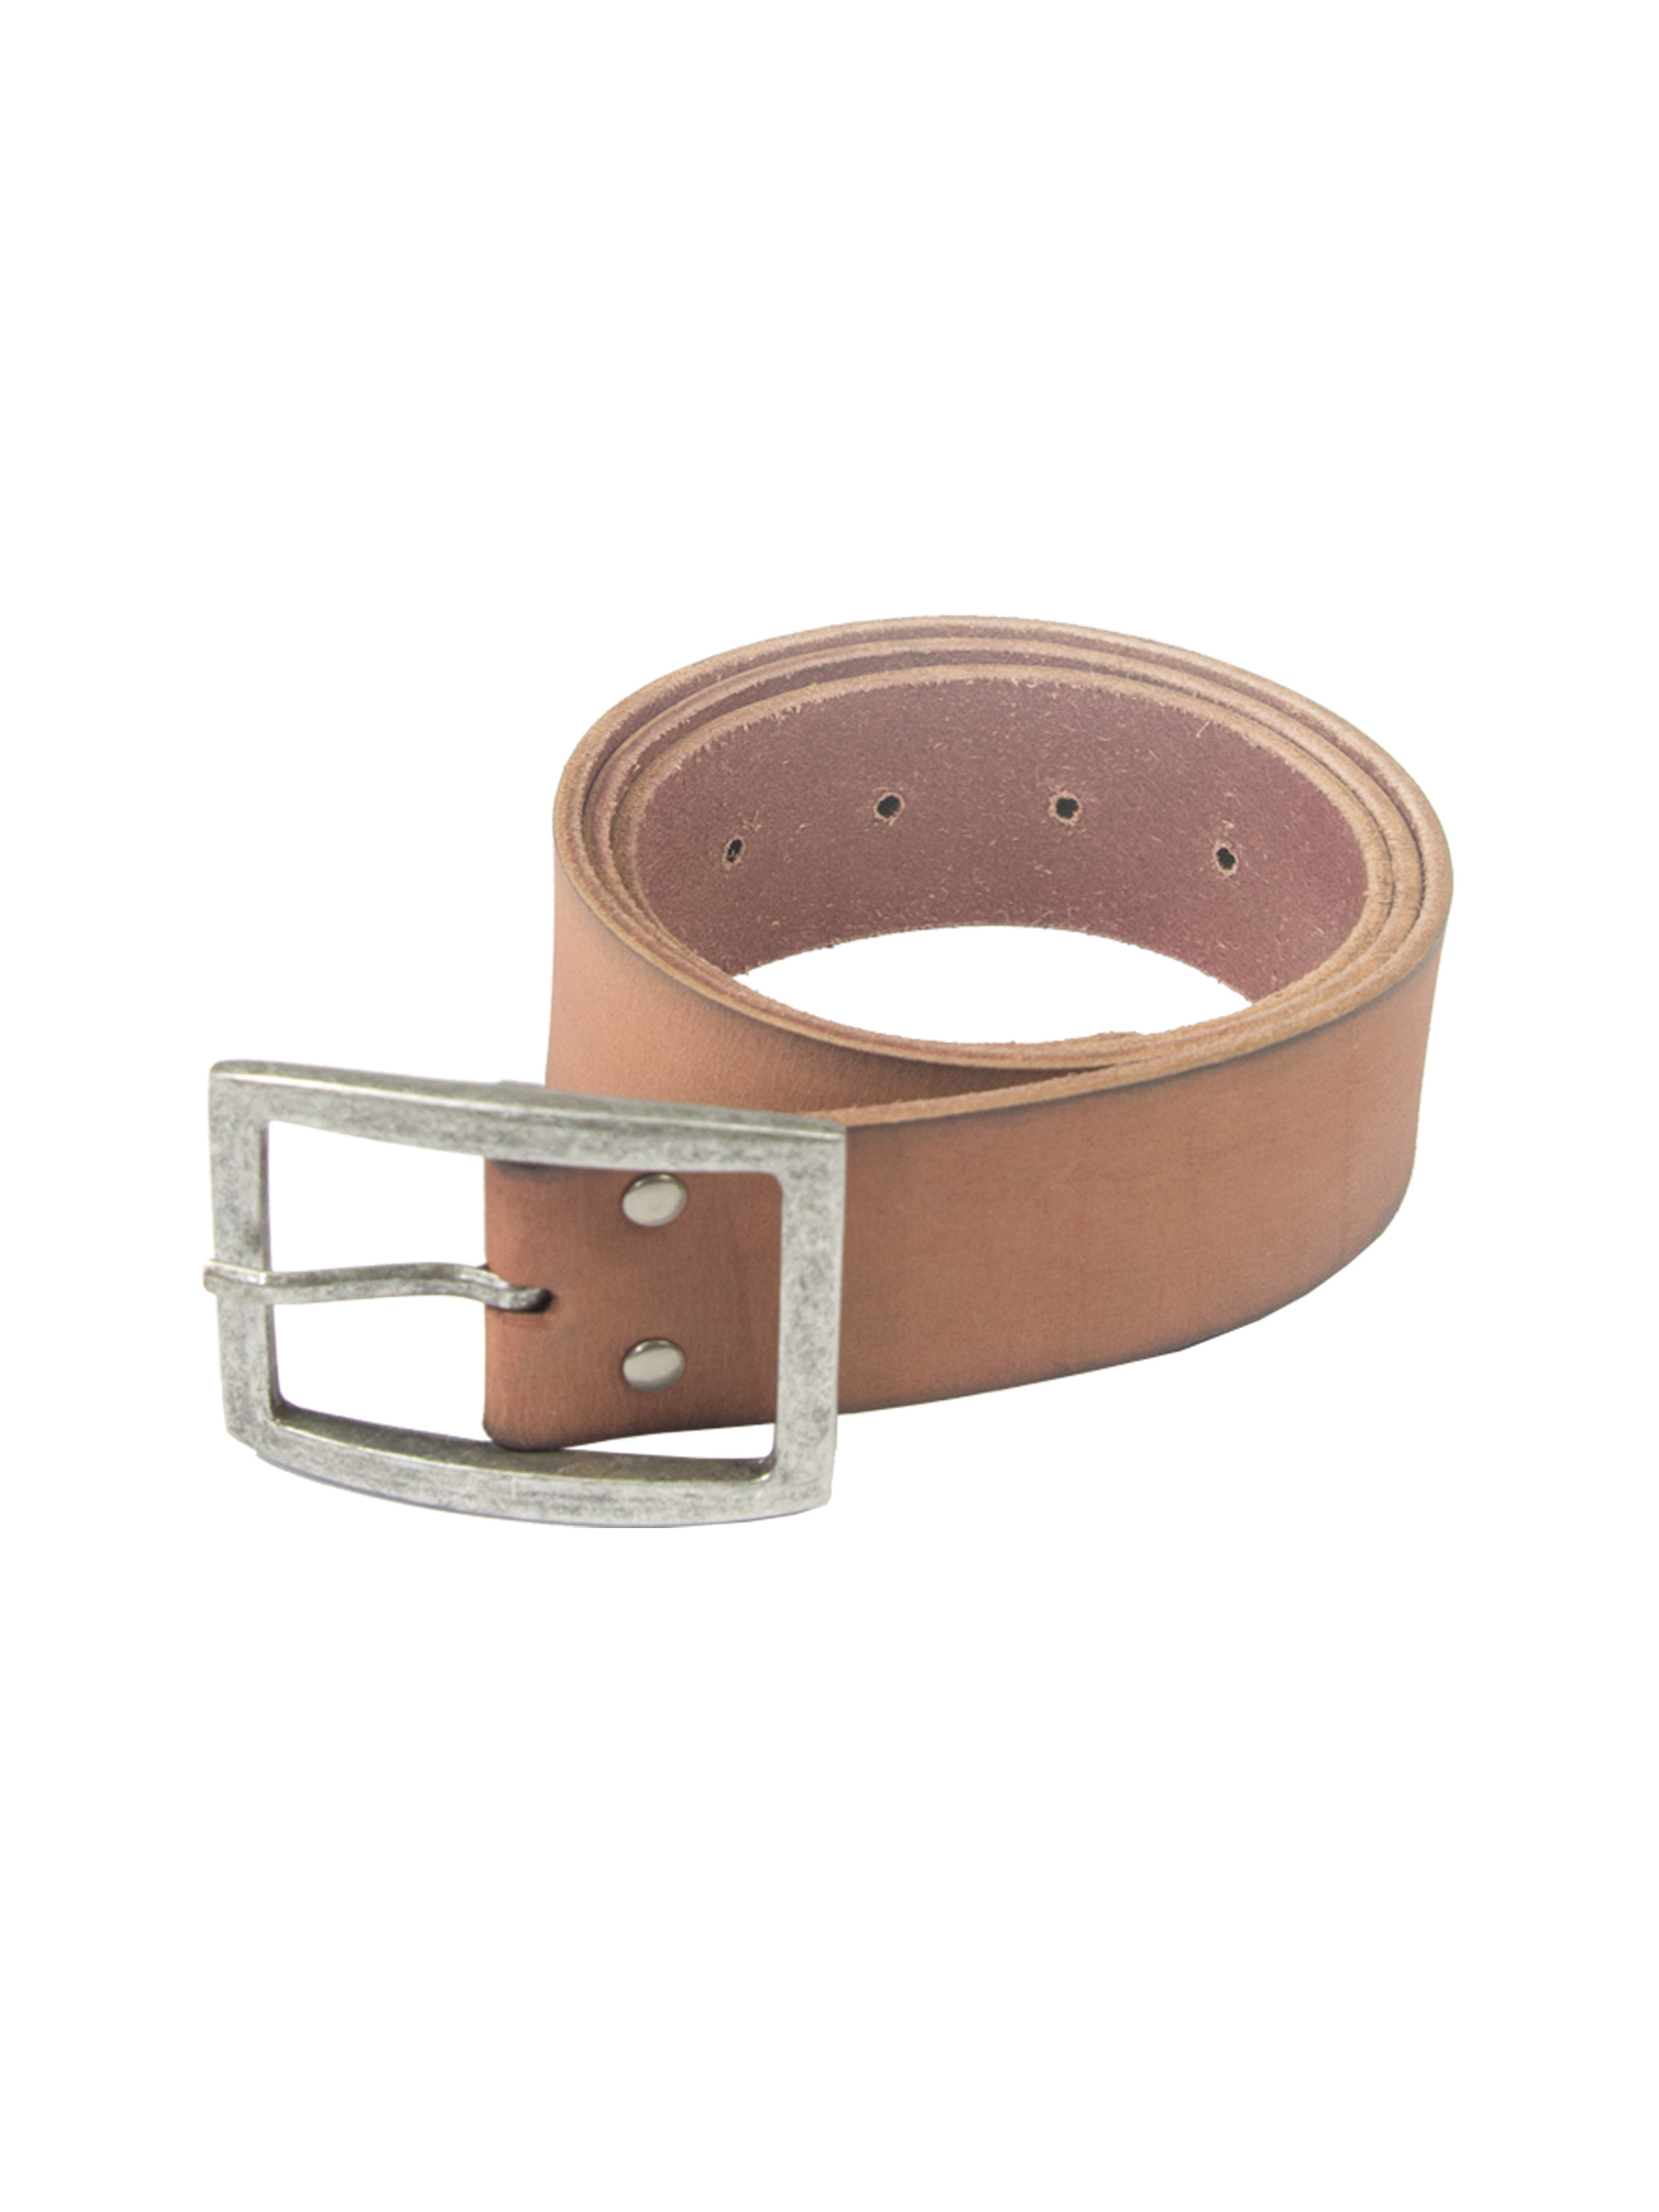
Wrangler Men Dusky Rose Leather Belt
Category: Accessories / Belts / Belts
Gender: Men
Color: Brown
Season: Summer 2011
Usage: Casual